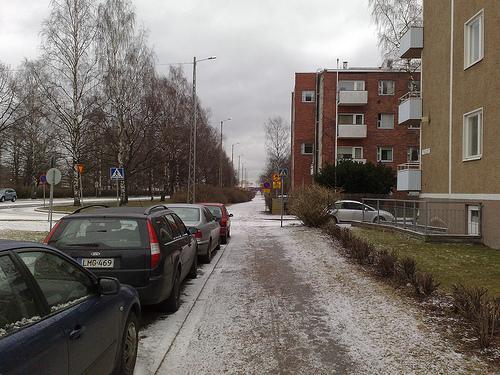
Weather: snow or frosty